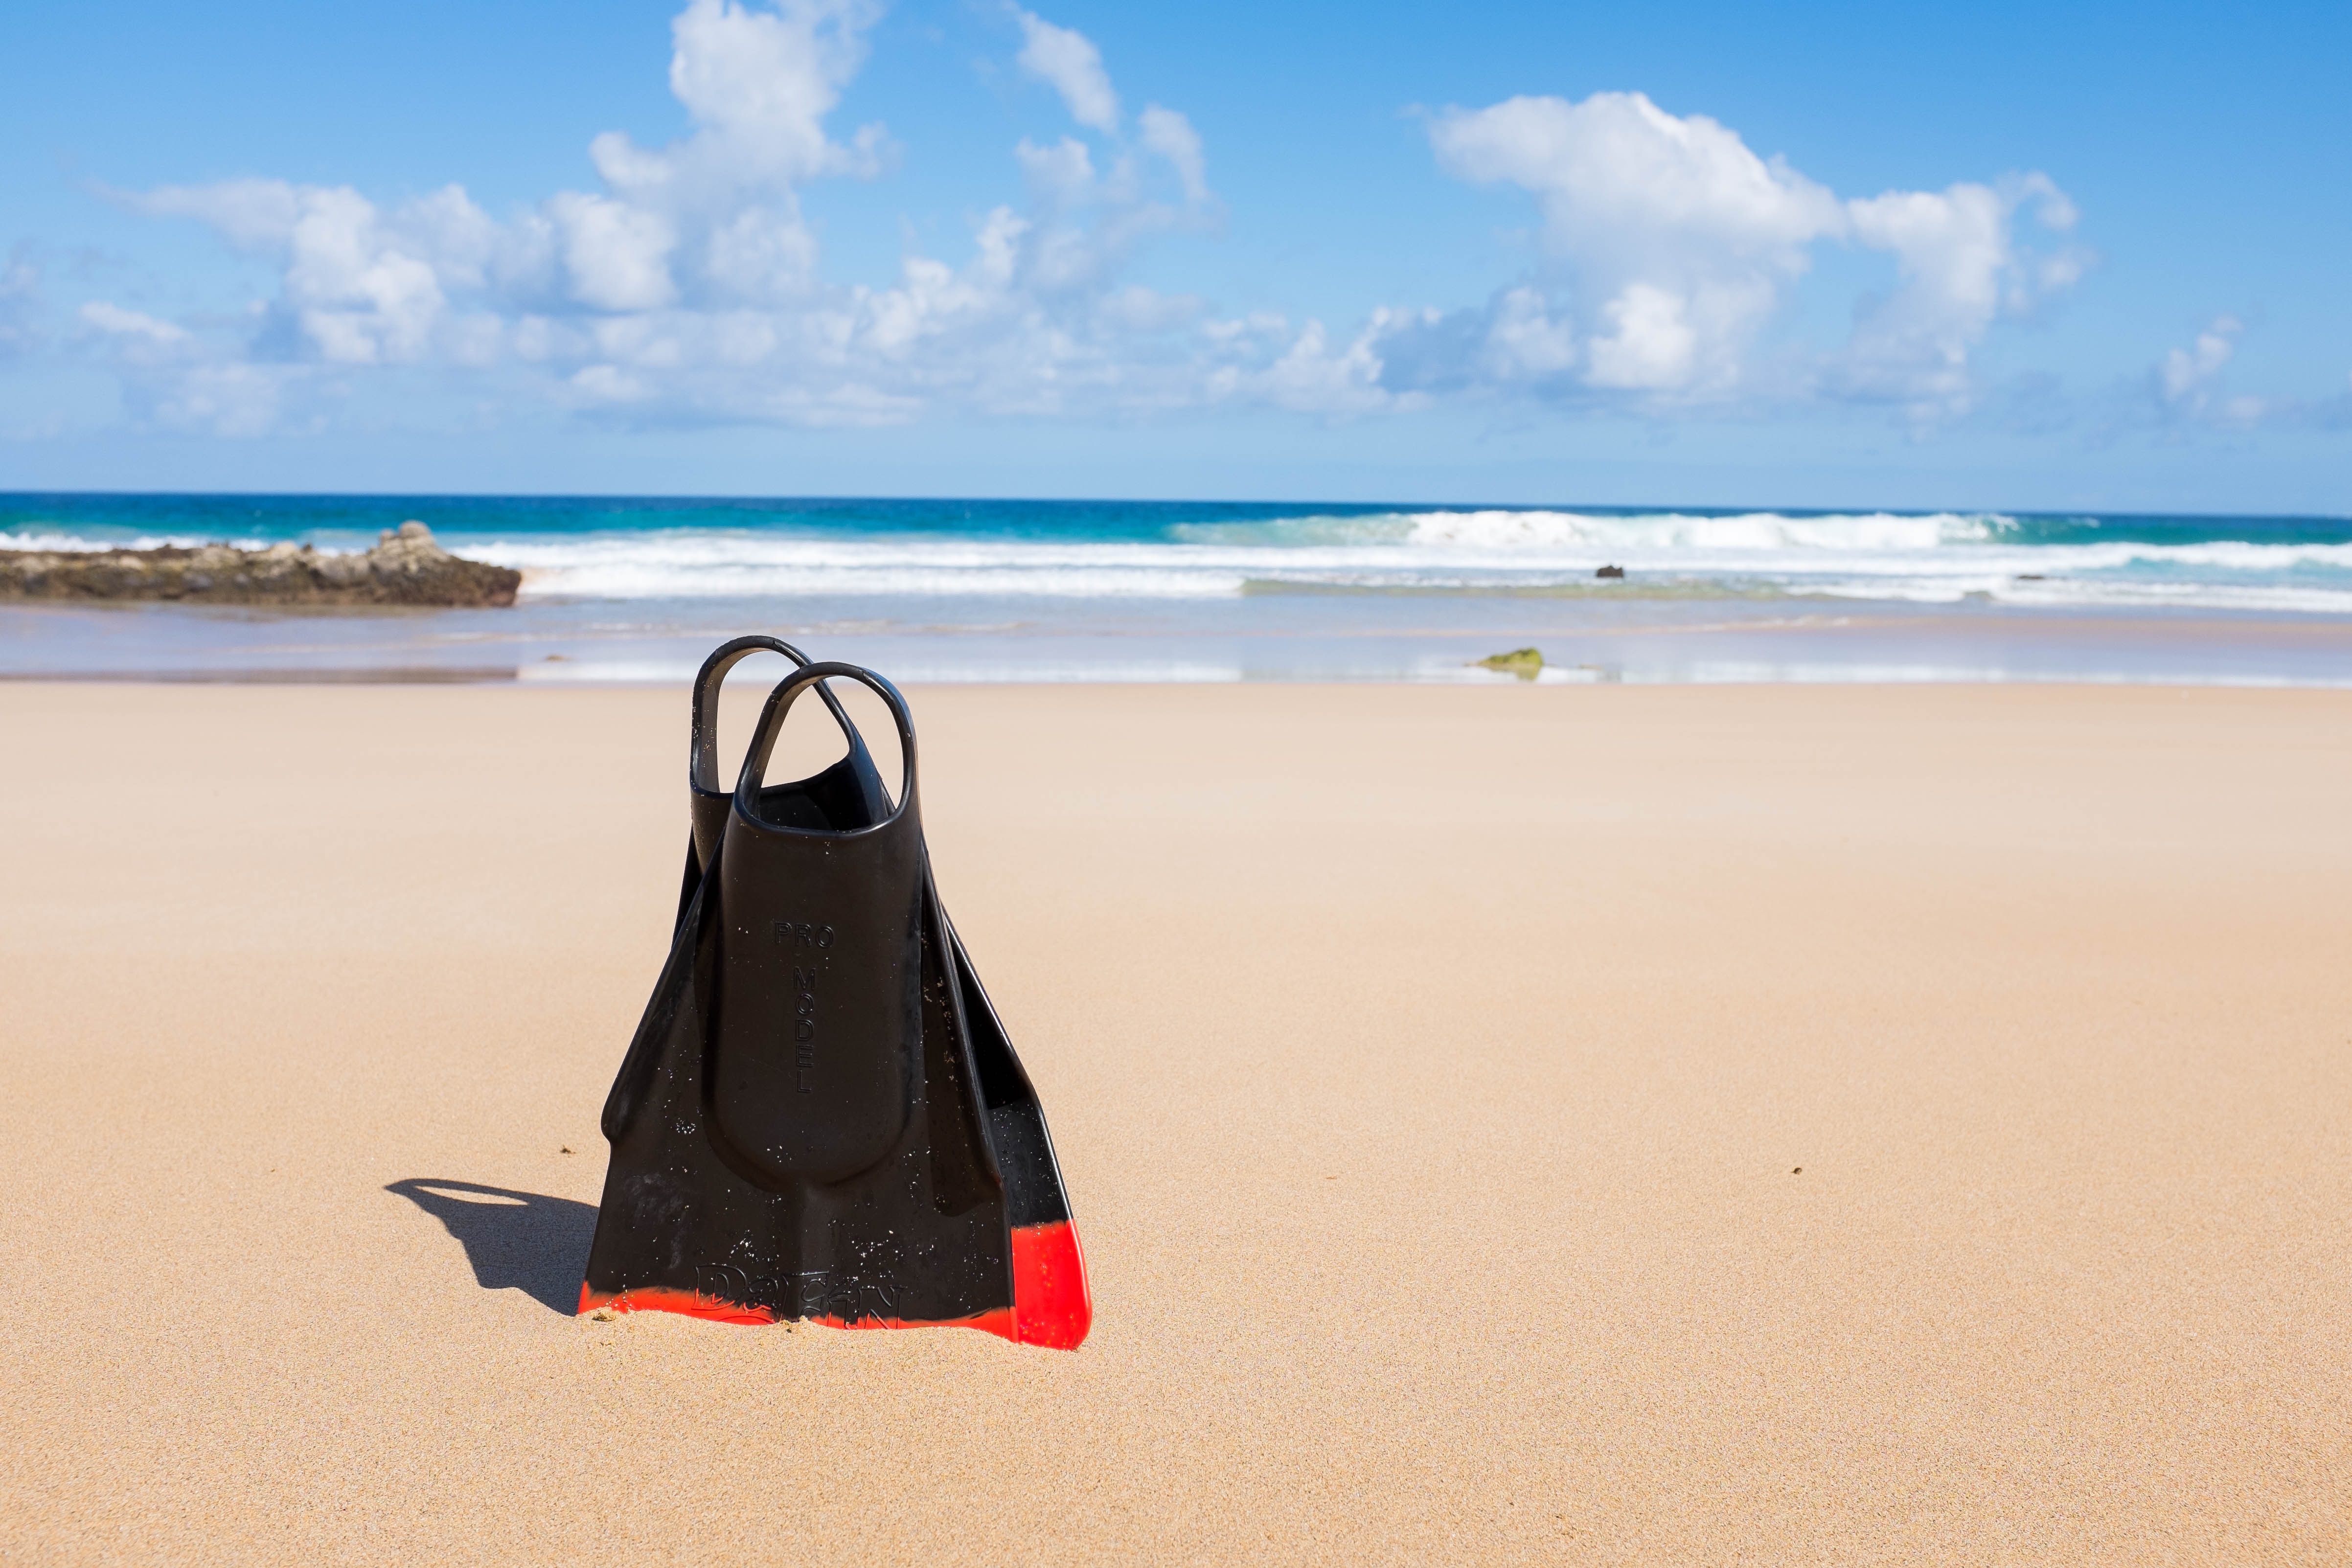
beach, sea, coast, sand, ocean, horizon, shore, wave, vacation, vehicle, surfboard, flipper, body of water, cape, surfing equipment and supplies